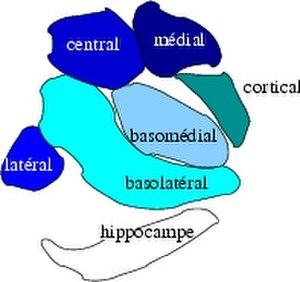
L'amygdale ou complexe amygdalien est un noyau pair situé dans la région antéro-interne du lobe temporal au sein de l'uncus, en avant de l'hippocampe et sous le cortex péri-amygdalien.